The Game Awards 2016

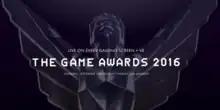
2016 Logo used for The Game Awards

The Game Awards 2016 was an award show that honored the best video games of 2016. It was produced and hosted by Geoff Keighley at the Microsoft Theater in Los Angeles on December 1, 2016, and was live streamed across several platforms. During the event, "Overwatch" won Game of the Year, Blizzard Entertainment won Best Studio, and game designer Hideo Kojima was honored with the Industry Icon Award.